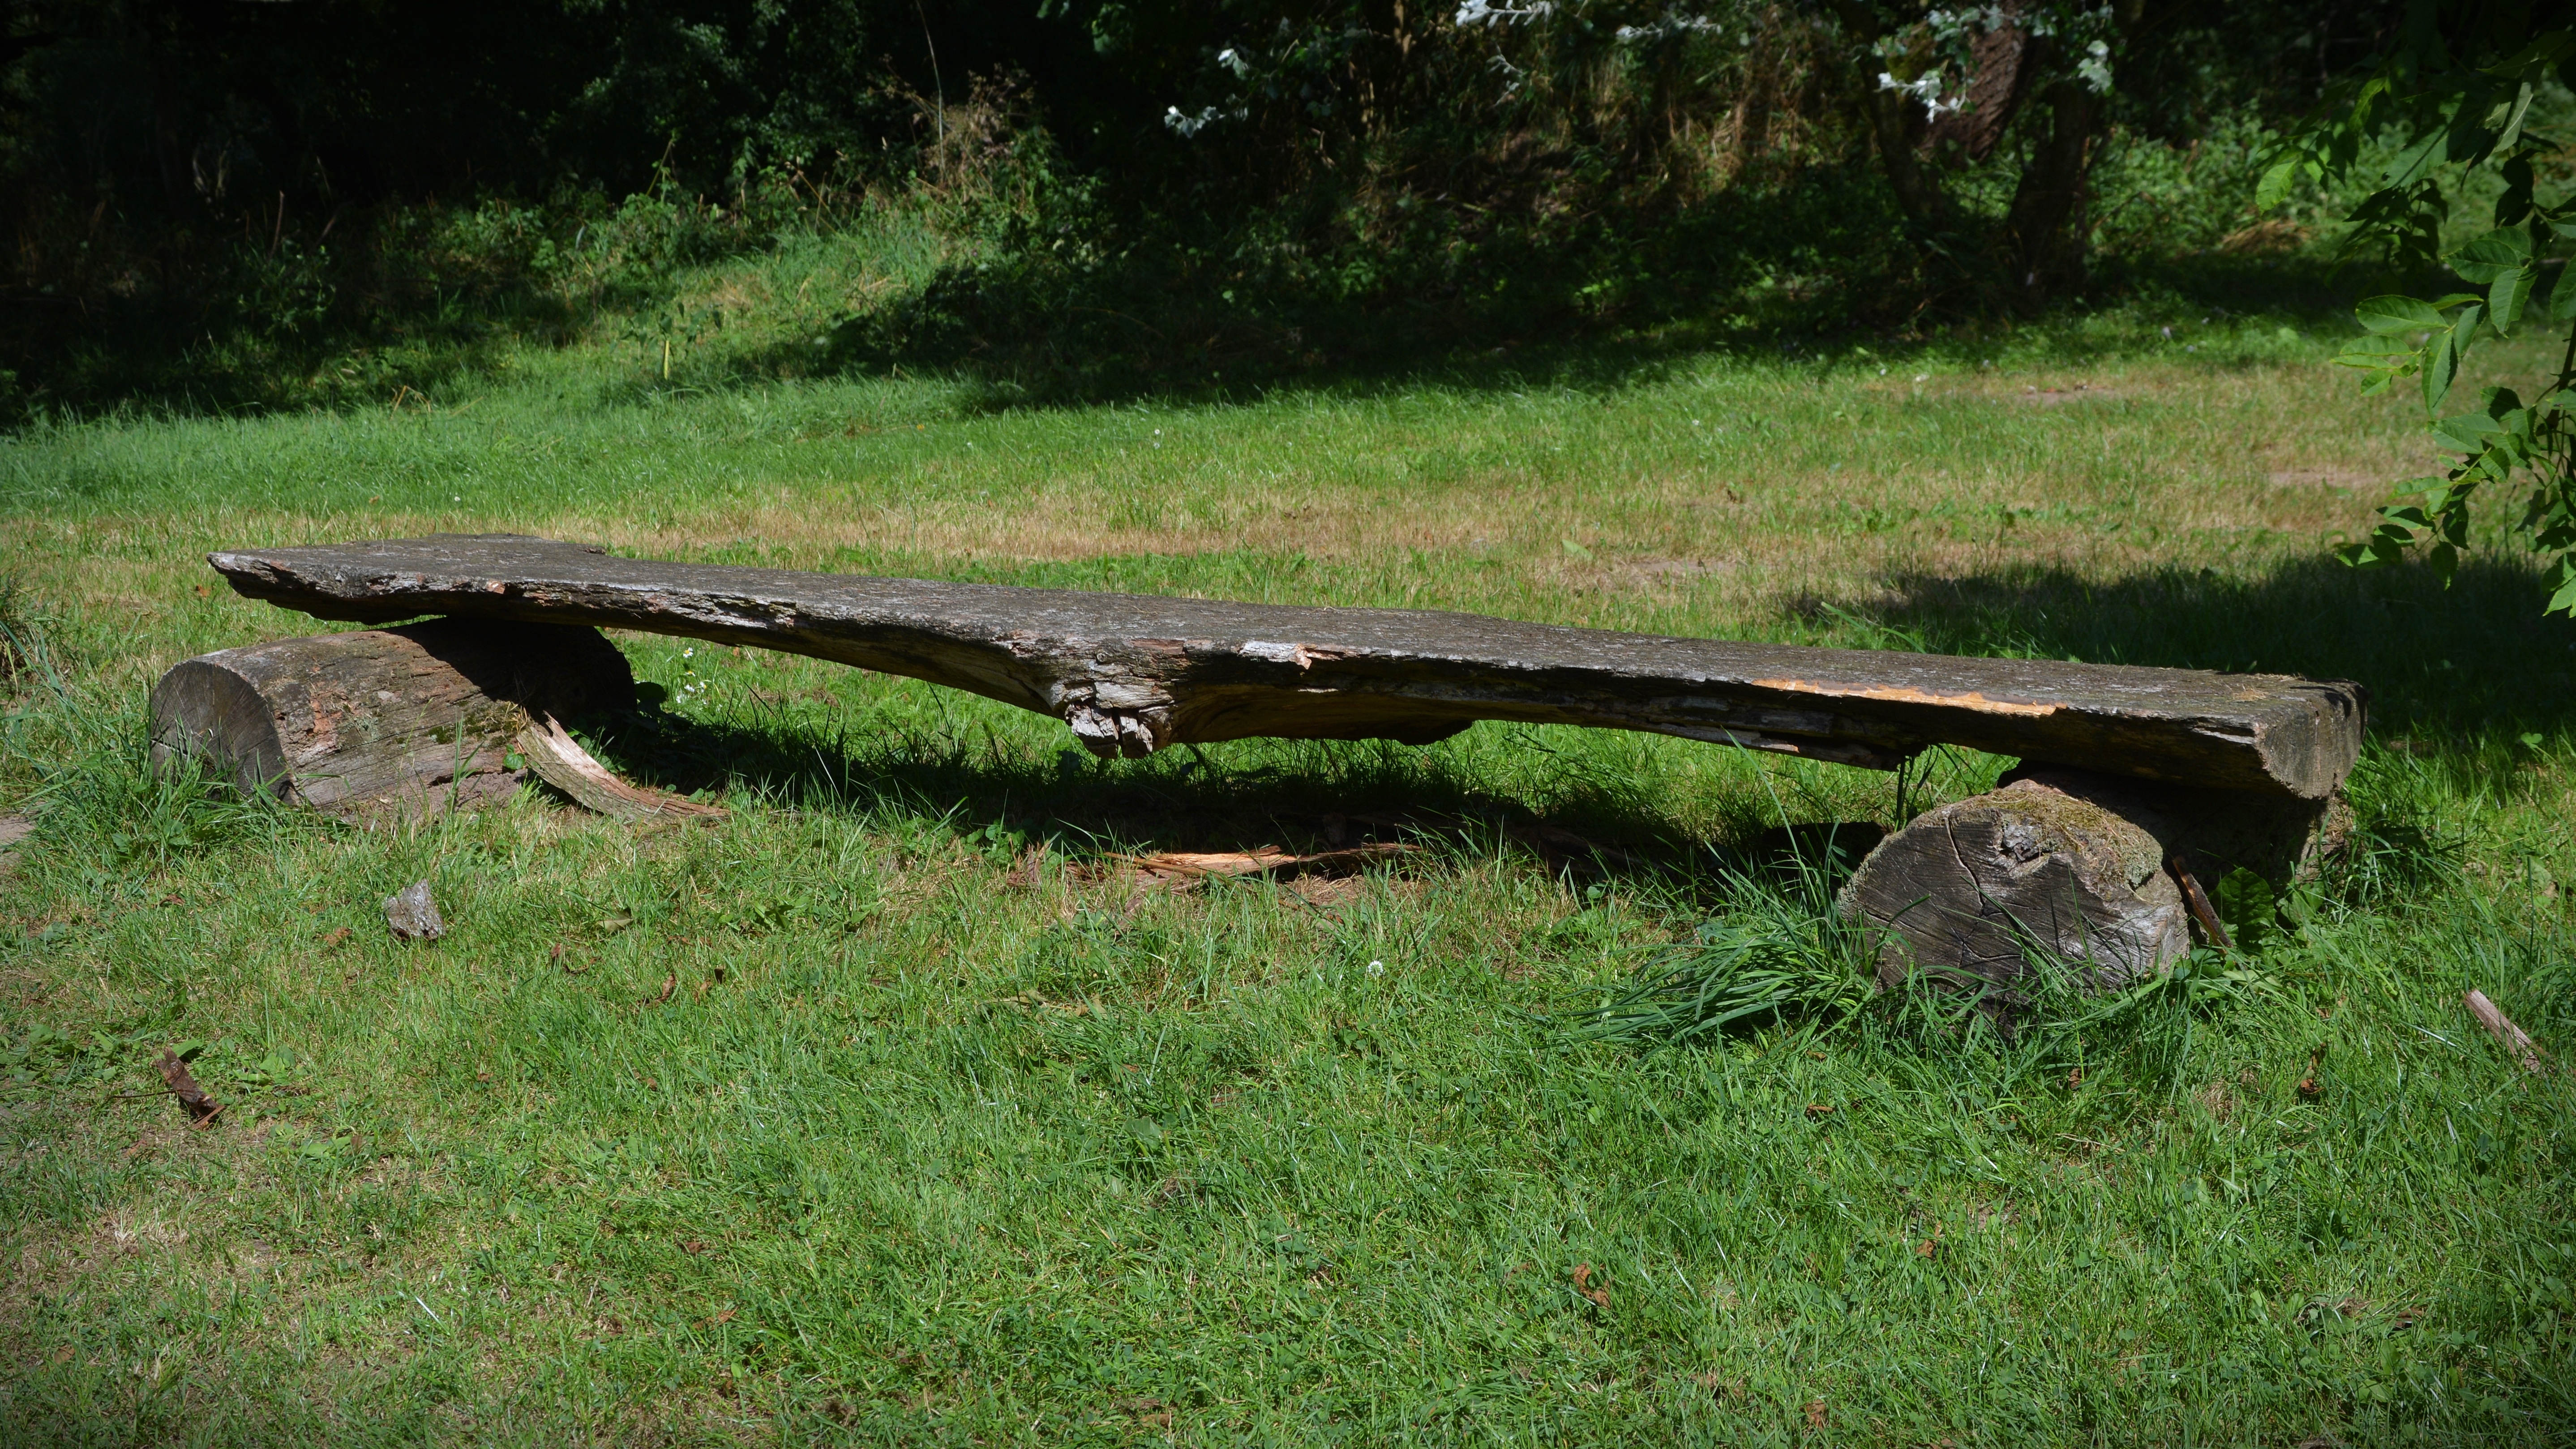
grass, wood, lawn, seat, old, rest, furniture, weapon, park bench, sit, bank, recovery, click, recover